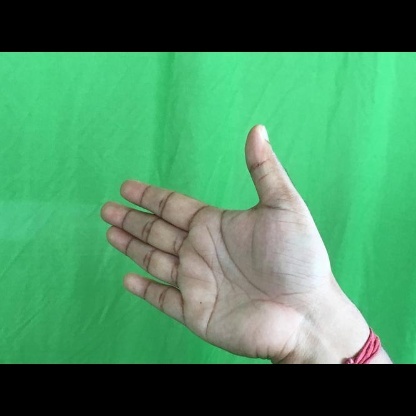
Mudra: Ardhachandran